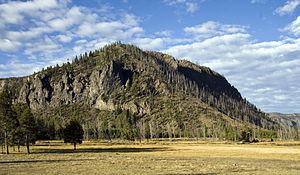
Montagne du Parc National à Madison Junction, Parc National de Yellowstone, Wyoming, Etats-Unis